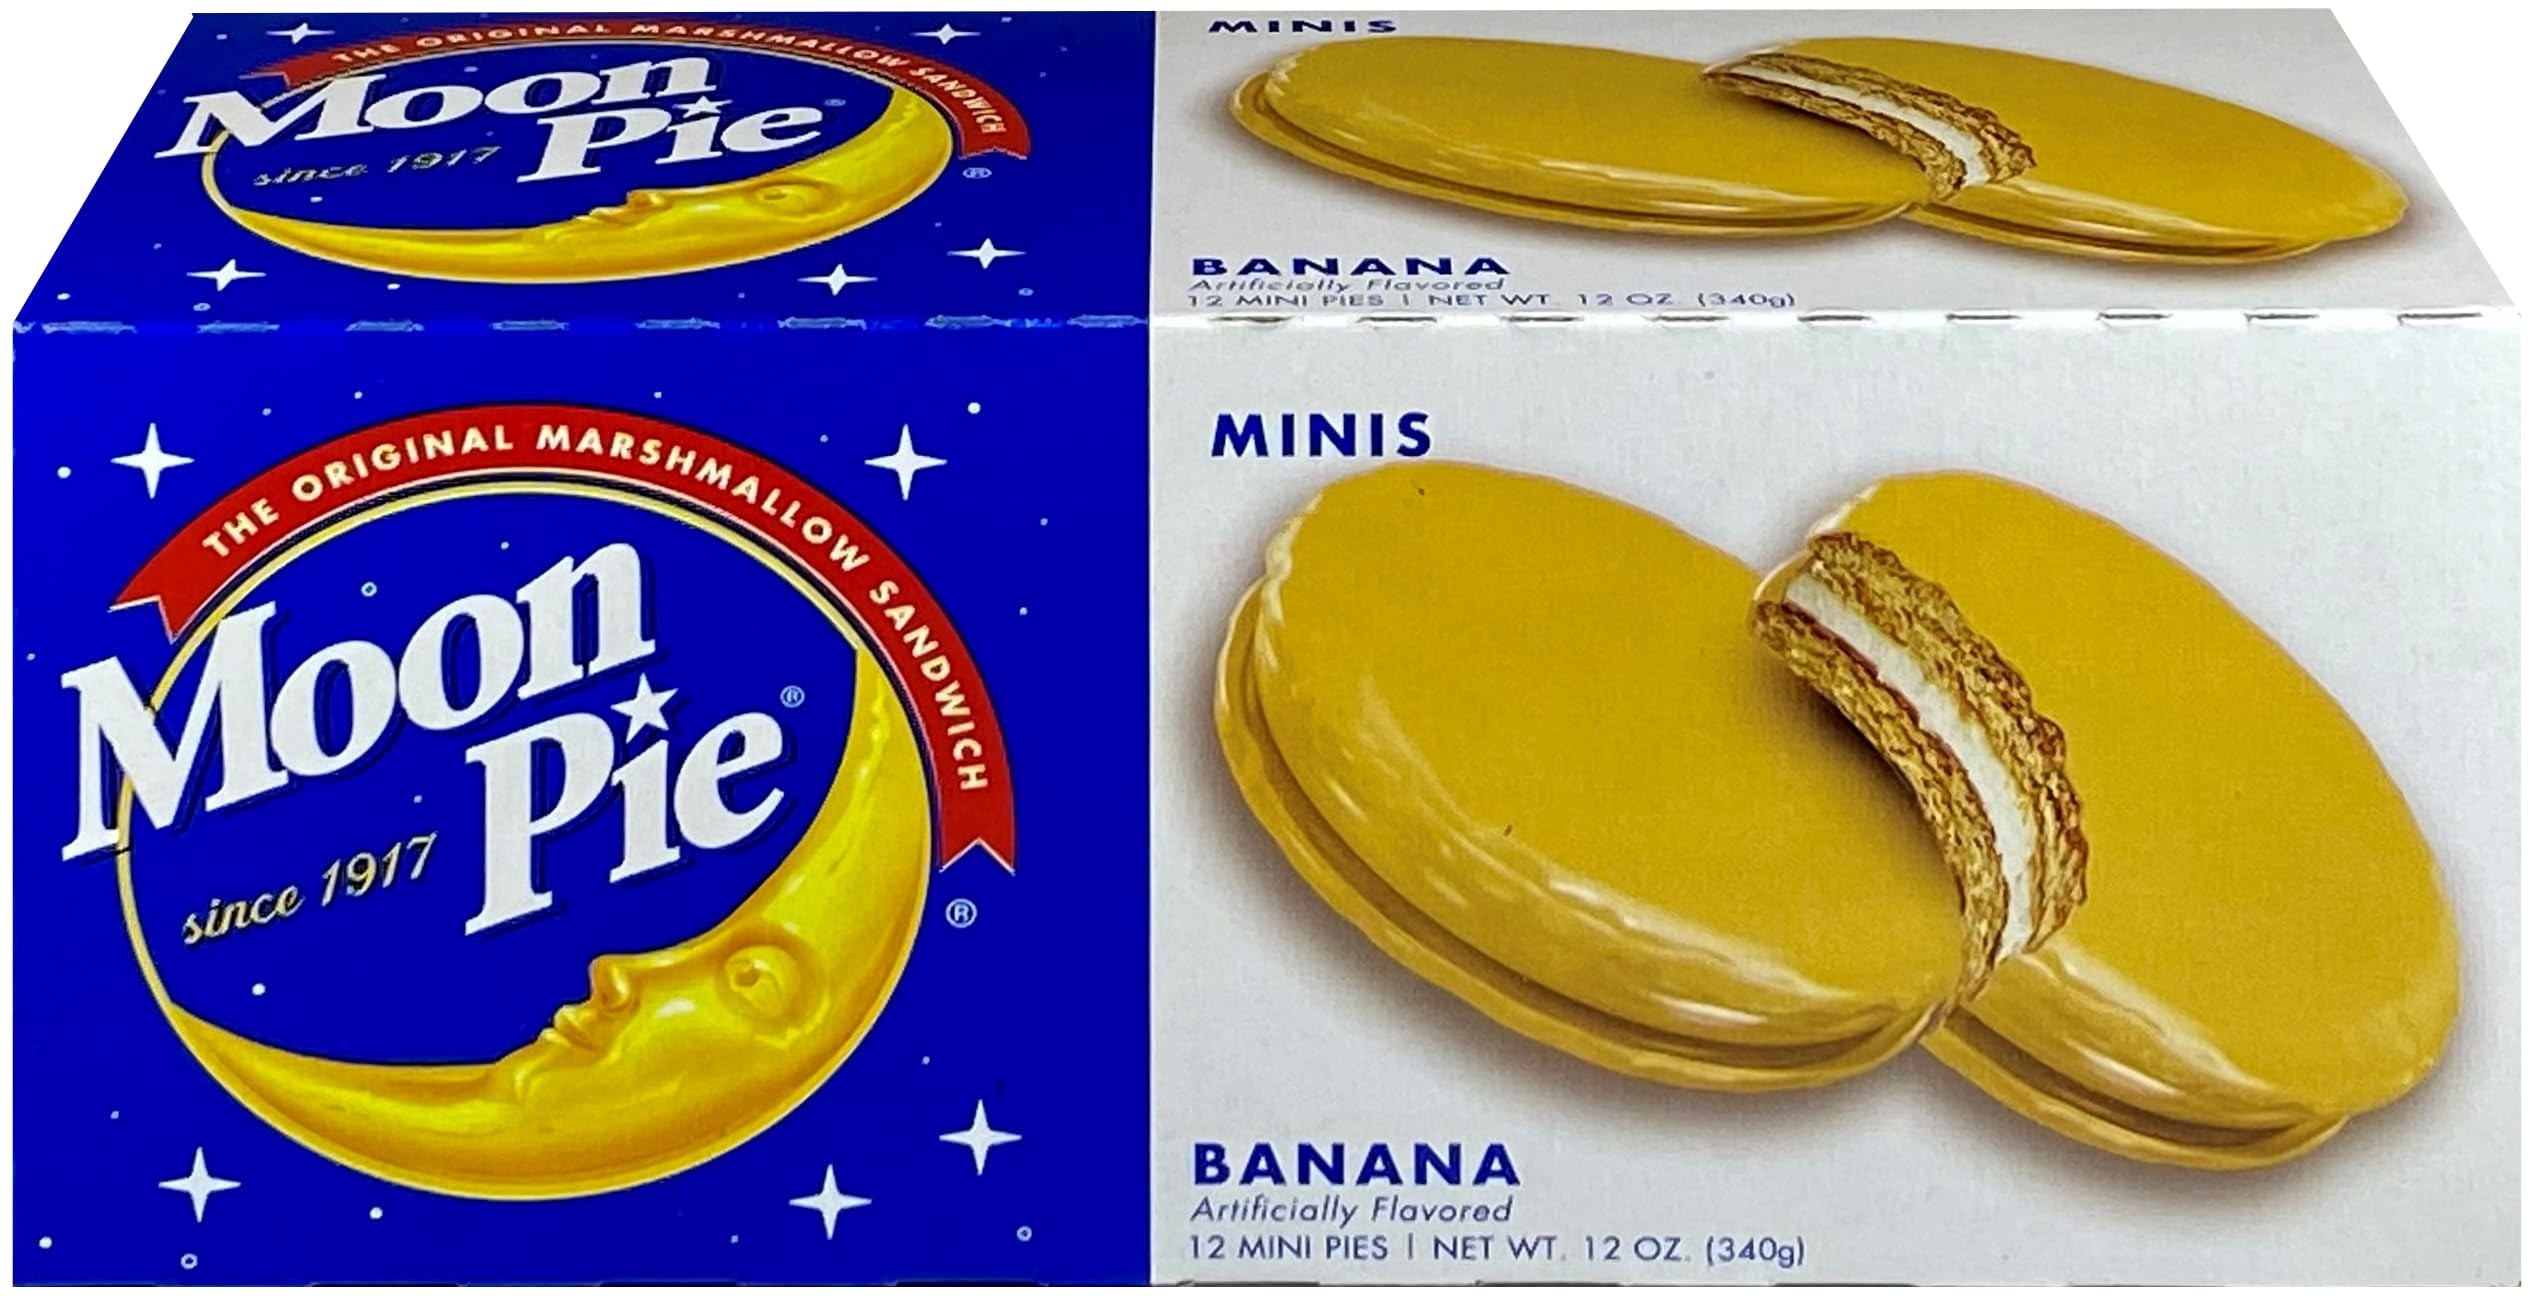
Item Name: Moonpie, Banana Mini Moonpie, 12 Ounce
Bullet Point 1: 1 - 12ct Box
Bullet Point 2: The classic snack features a marshmallow creme center surrounded by banana flavored edges.
Bullet Point 3: They're also available in other flavors, including chocolate, vanilla and strawberry.
Bullet Point 4: Each sandwich has just 110 calories, which makes it easy to factor into your well-managed diet.
Product Description: 110 Calorie per mini pie.Mini Moon Pie is a tasty treat that you can enjoy whenever you like. Each piece is individually wrapped to make it easy to pack in lunches or take with you. These kosher pies are suitable for observant Jews to enjoy. The classic snack features a marshmallow creme center surrounded by banana flavored edges. They're also available in other flavors, including chocolate, vanilla and strawberry. Enjoy them alone, or dunk them in milk for a richer treat. Each sandwich has just 110 calories, which makes it easy to factor into your well-managed diet. They're free of both trans fat and cholesterol.
Value: 12.0
Unit: Ounce

Price: 3.675